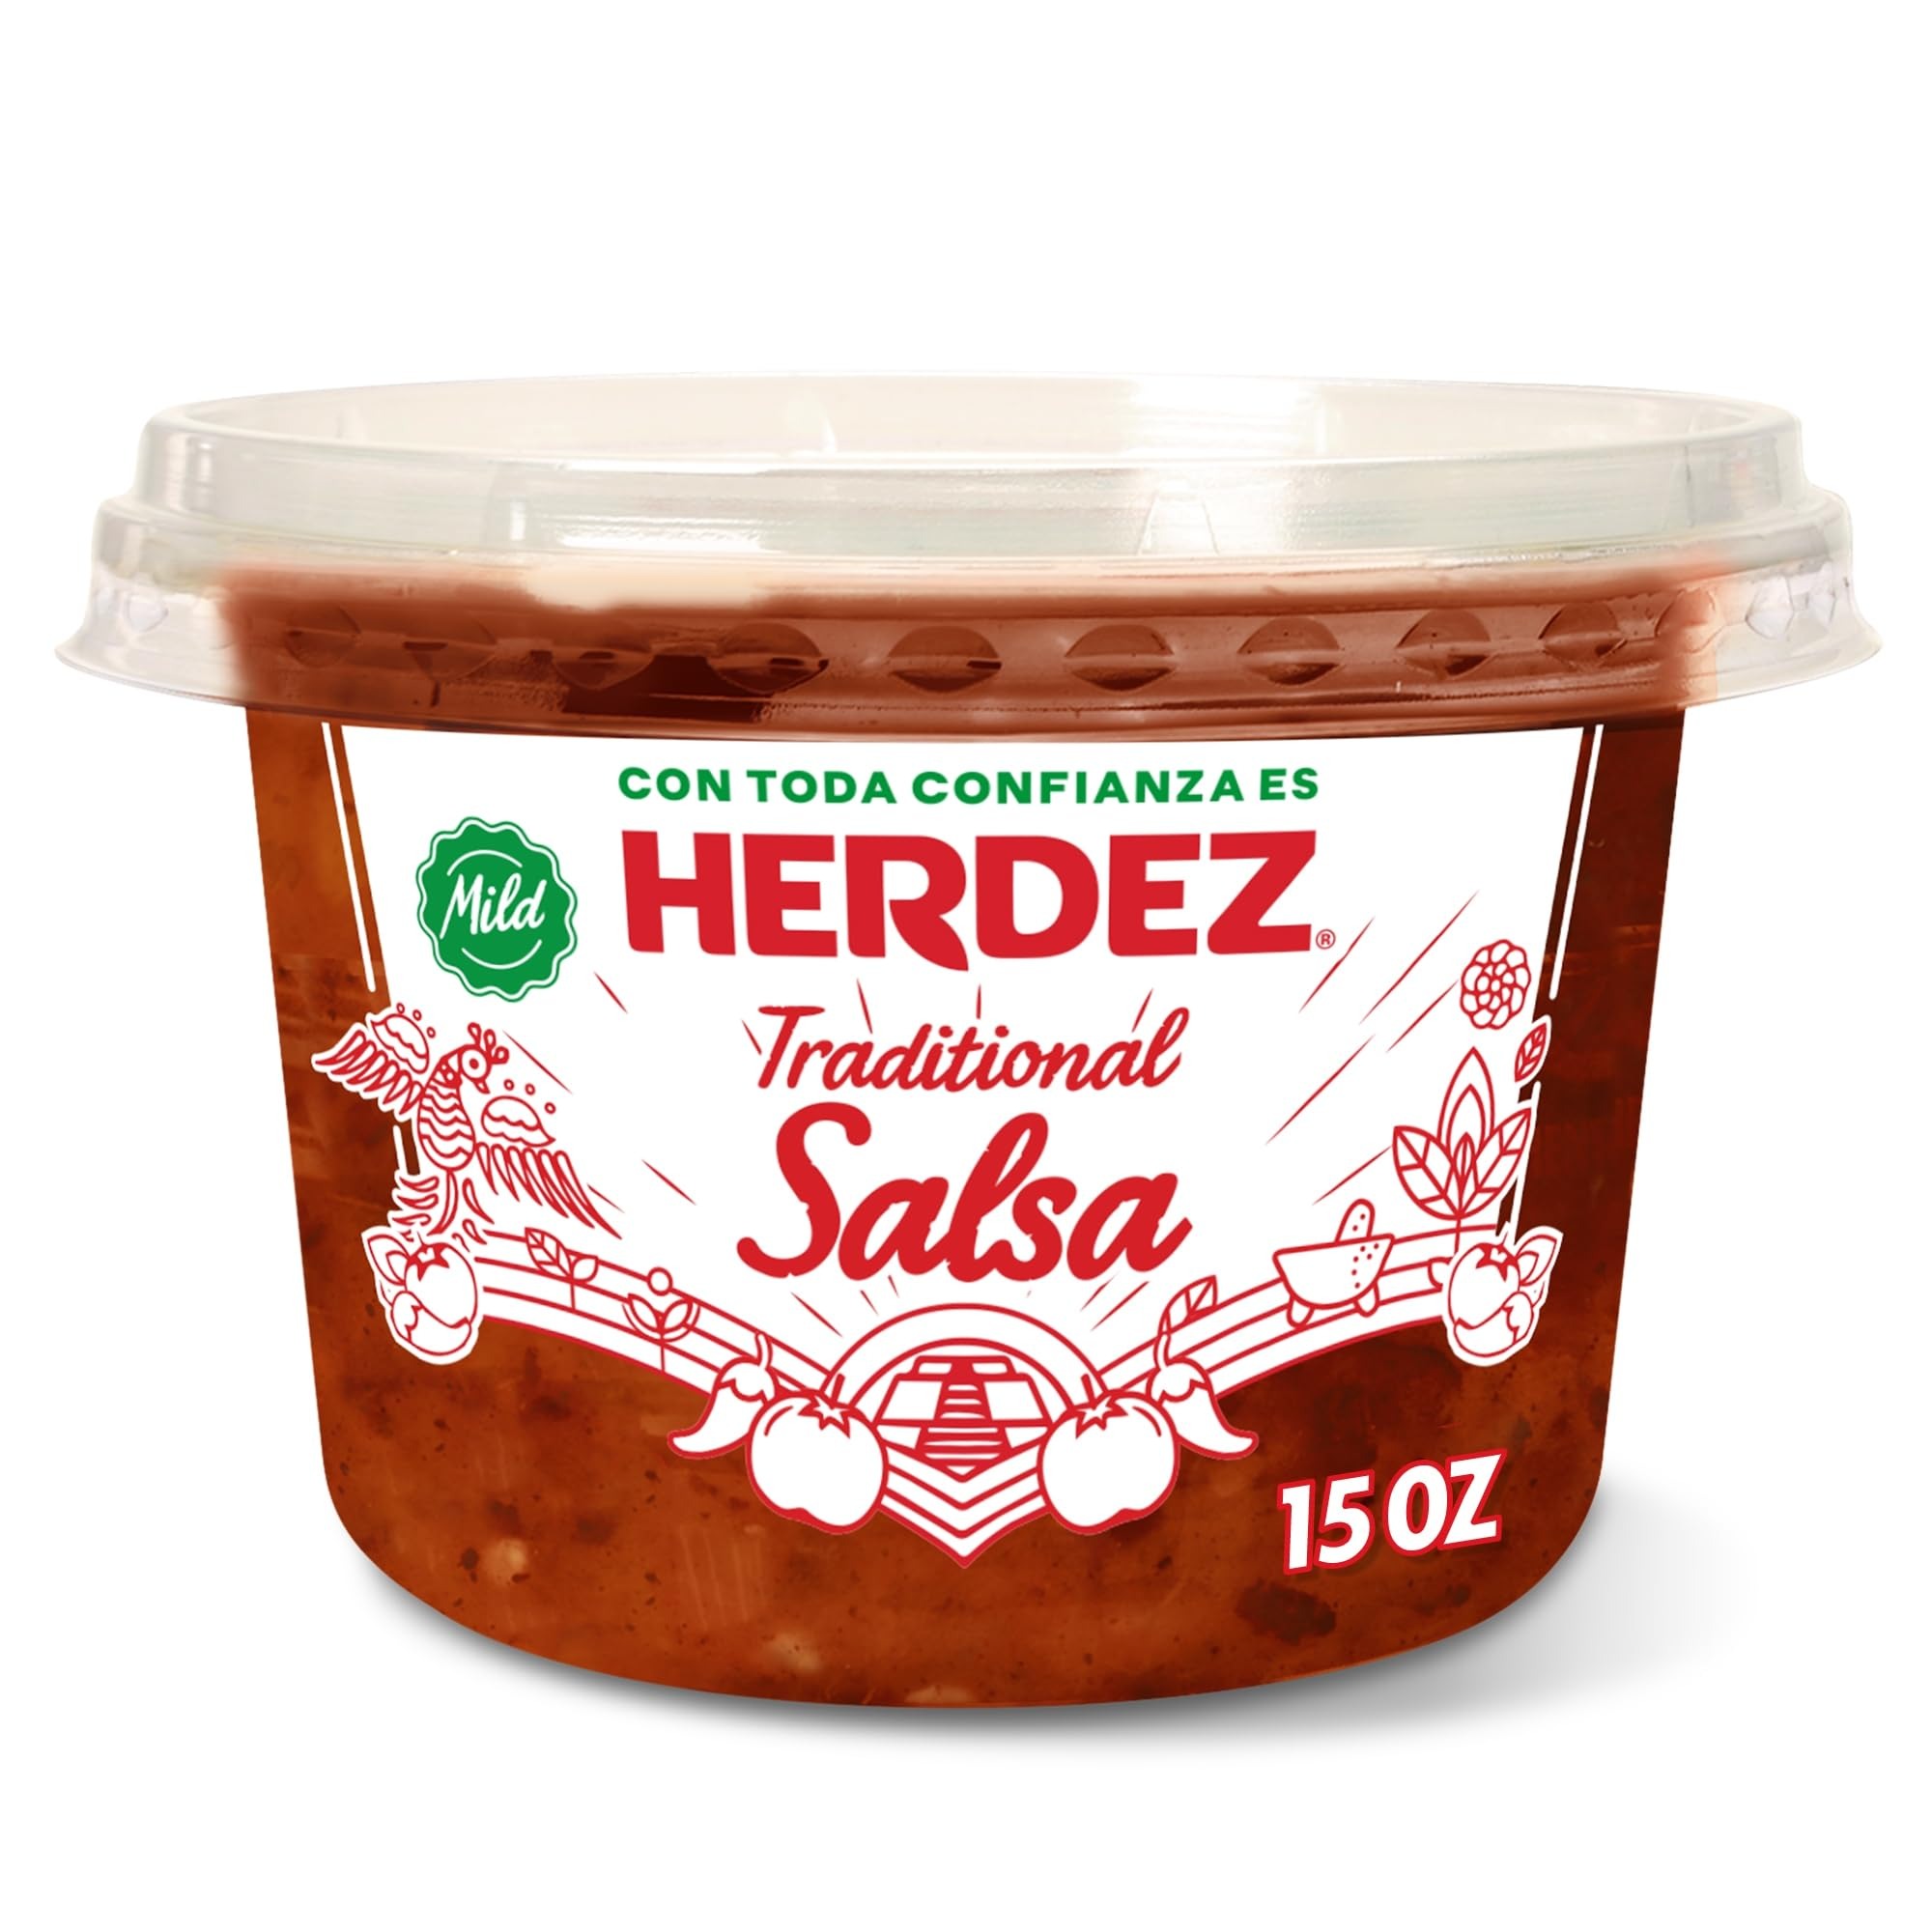
Item Name: HERDEZ Traditional Salsa, Mild, No Sugar Added, 15 oz Resealable Tub – Classic & Fresh Mexican Salsa
Bullet Point 1: HERDEZ Traditional Salsa Mild adds a delicious freshness to Mexican recipes like tacos, burritos, hamburgers and mac and cheese.
Bullet Point 2: Only 10 calories per serving, zero grams trans fat and no added sugar or water.
Bullet Point 3: Made in Mexico
Bullet Point 4: Find in the refrigerated section at your favorite grocery store.
Bullet Point 5: Includes 1, 15-ounce resealable tub of authentic salsa.
Value: 15.0
Unit: Ounce

Price: 5.99